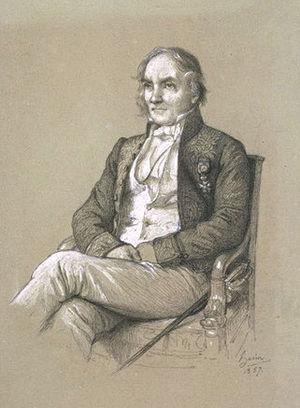
Charles-Pierre-Mathieu Combes (1801-1872), portrait signé et daté Heim 1857, dessin au crayon noir et rehauts de blanc sur papier.
Charles Pierre Mathieu Combes, né le 26 décembre 1801 à Cahors, mort à Paris le 11 janvier 1872, est un ingénieur et scientifique français.
L'emplacement des noms sur la tour
François-Joseph Heim né le 16 janvier 1787 à Belfort et mort le 30 septembre 1865 à Paris est un peintre français.